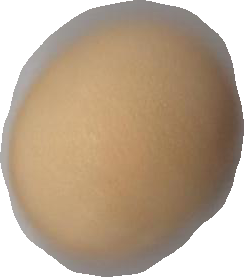
Variety: Grobogan